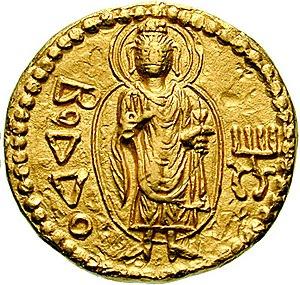
Loriyan Tangai est un site archéologique au Pakistan, composés de nombreux stupas et bâtiments religieux où furent découverts un grand nombre de statues bouddhiques.
Kanishka Iᵉʳ est le souverain le plus connu de l'Empire kouchan au début de notre ère. Malheureusement les dates sont encore l'objet de controverses. Fils de Vima Kadphisès, c'est un grand conquérant et un sage administrateur. Il règne sur un vaste empire, de l’Asie centrale à la principauté de Bénarès. Il porte à la fois le titre indien de « maharaja », iranien de « Roi des Rois », et chinois de « Fils du Ciel ». Sa capitale est à Purushapura.